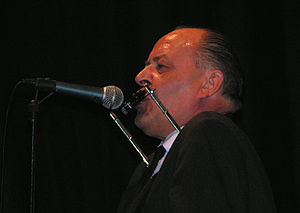
Henning Stærk
Henning Stærk under koncert på Kulturnatten 2005 på Stændertorvet i Roskilde
Henning Stærk under koncert på Kulturnatten på Stændertorvet i Roskilde, 2. september 2005
Henning Stærk Jakobsen er sanger og musiker.